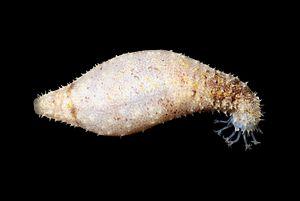
Holothuria lineata, communément appelé Holothurie lignée, est une espèce de concombre de mer de la famille des Holothuriidae.
Holothuria est un genre d'holothuries de la famille des Holothuriidae.
Holothuria (Lessonothuria) est un sous-genre de concombre de mer de la famille des Holothuriidae.